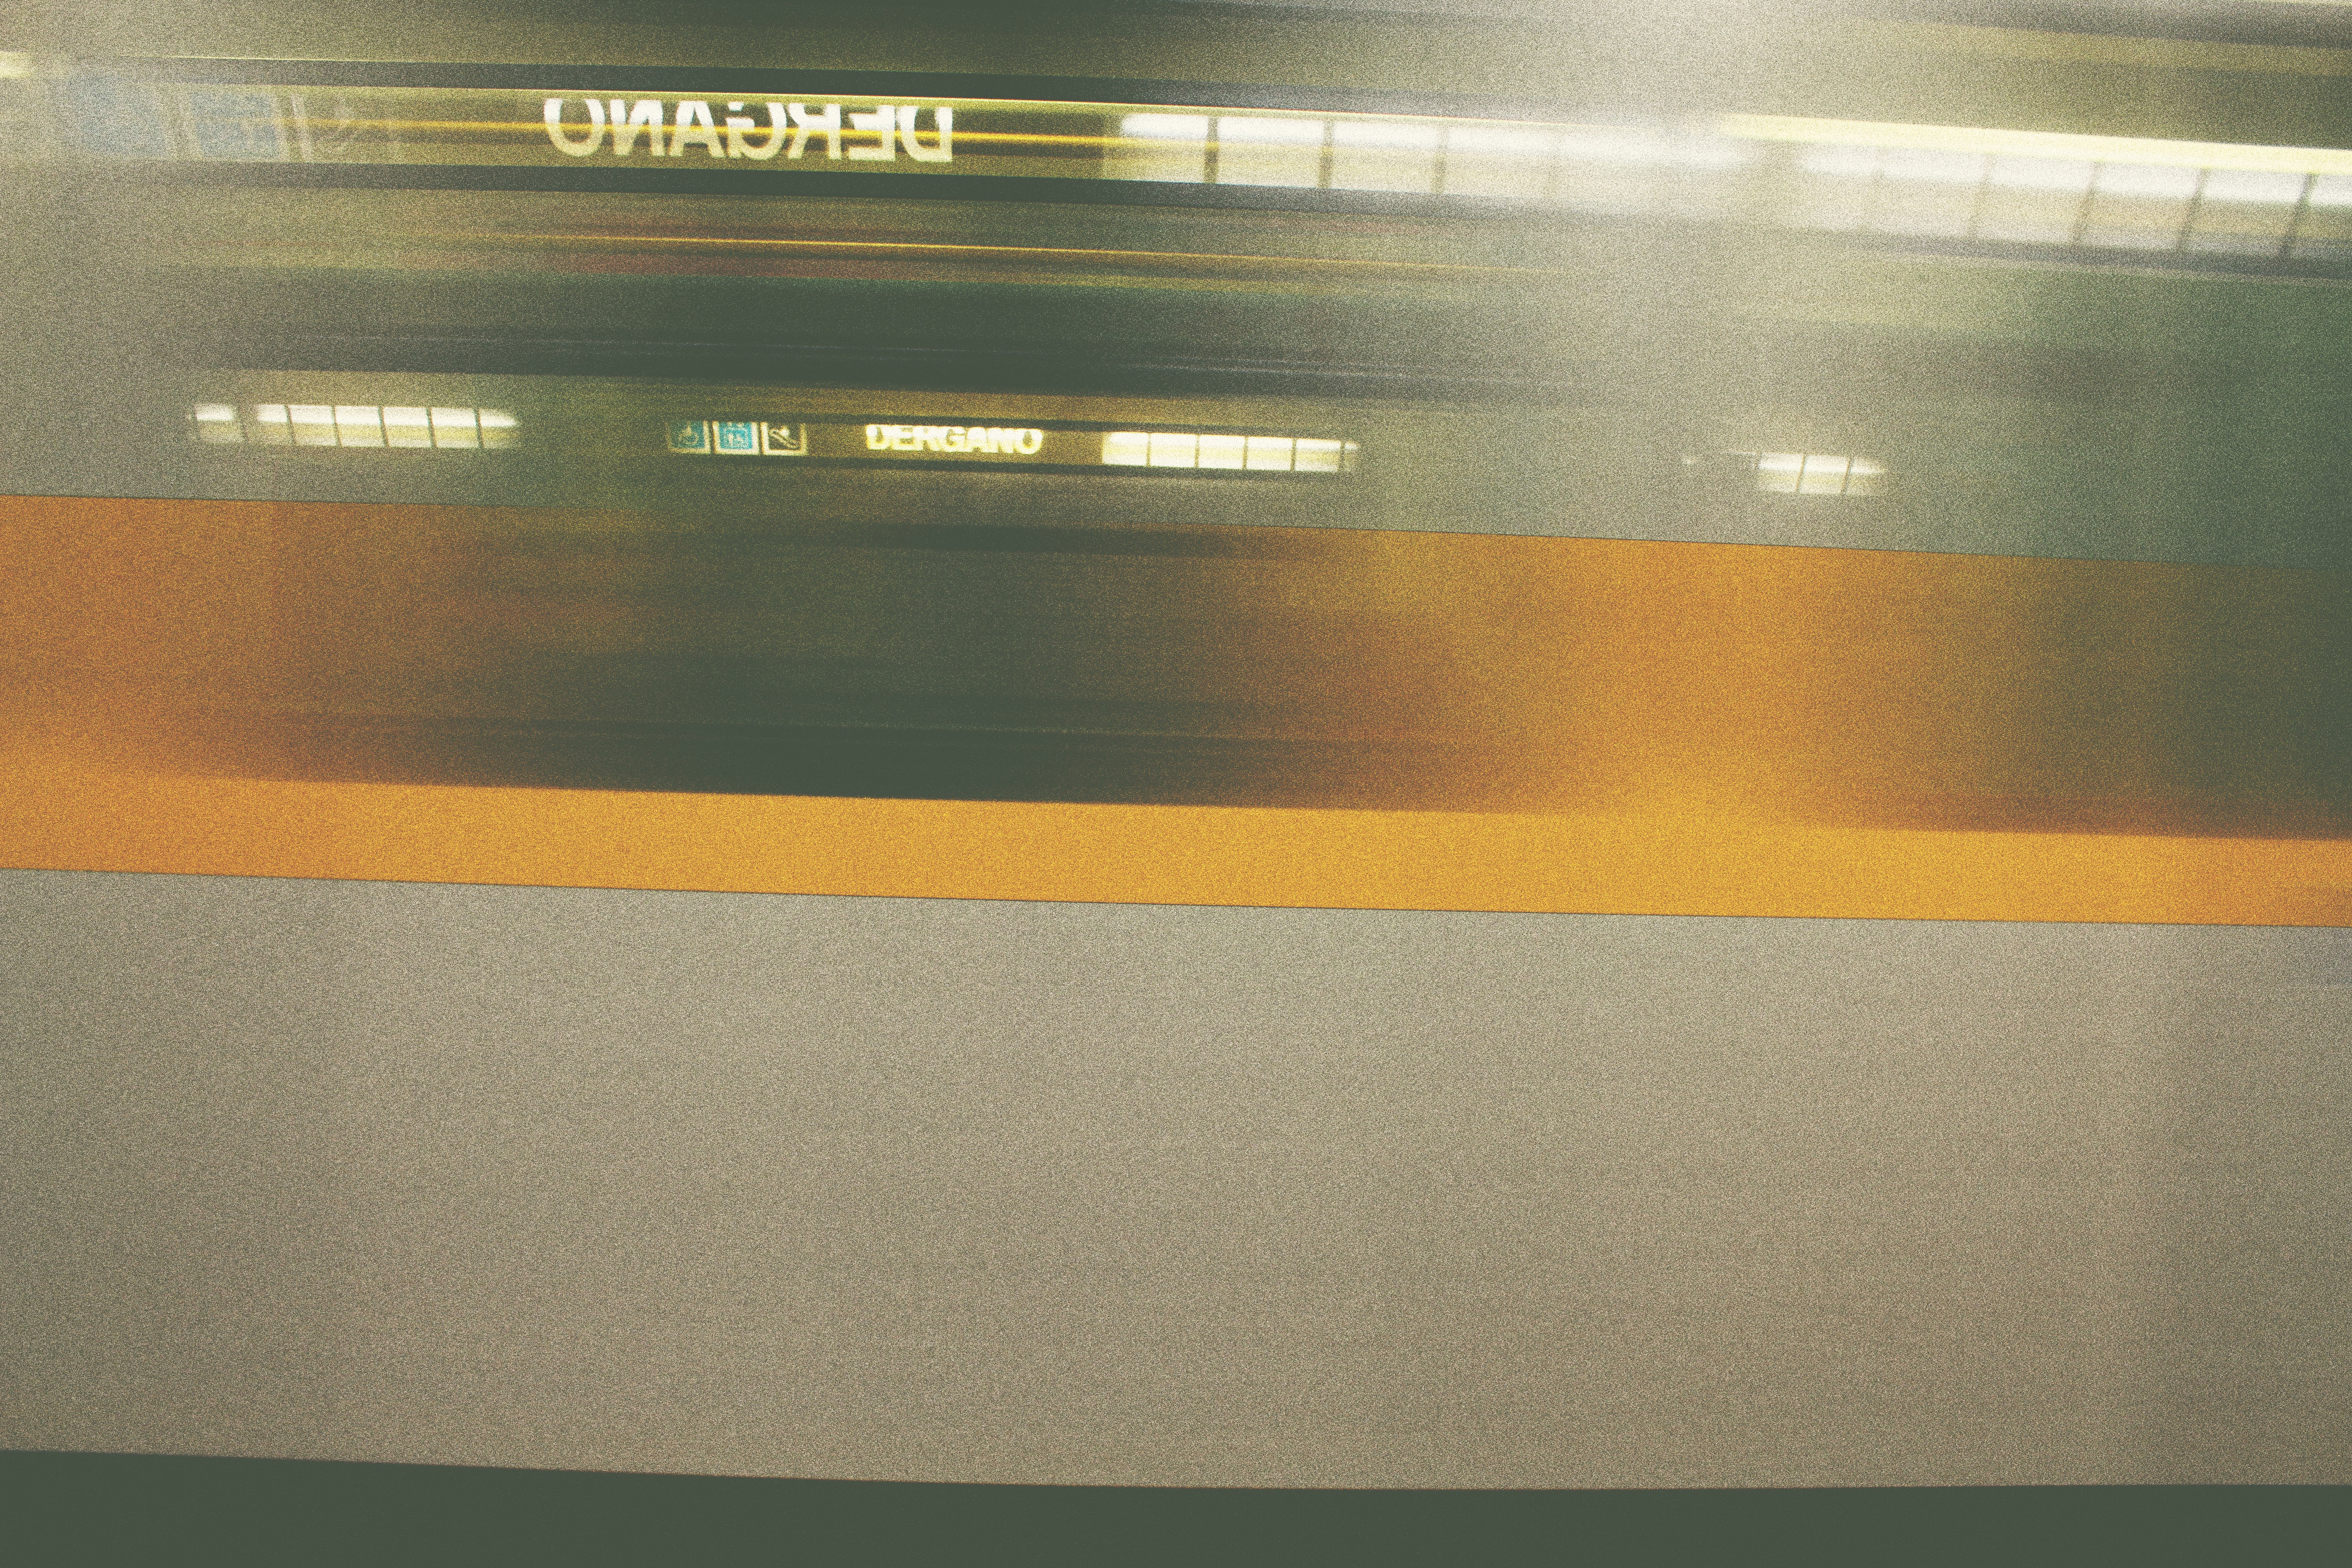
light, wood, wall, ceiling, line, green, color, yellow, lighting, interior design, design, shape, window covering